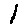
Label: 1